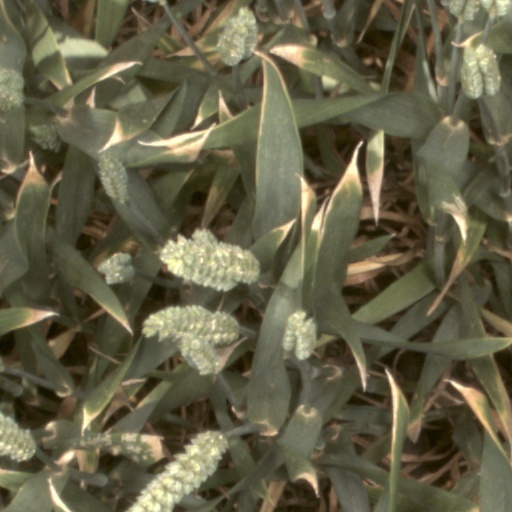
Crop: wheat